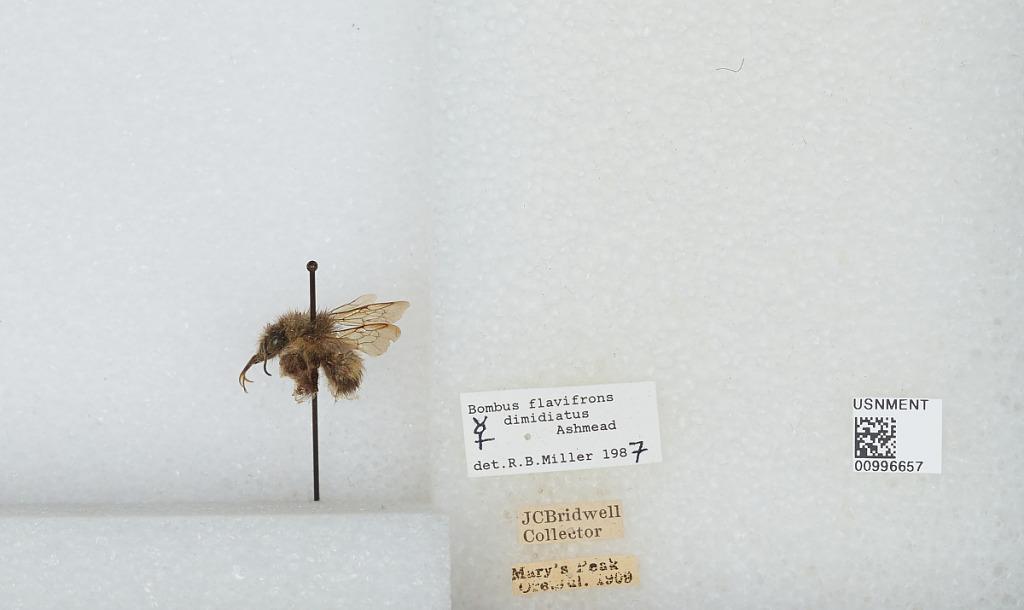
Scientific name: Bombus (Pyrobombus) flavifrons Cresson
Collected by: J. Bridwell
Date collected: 1909-7-
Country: United States
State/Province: Oregon
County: Benton
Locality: Mary's Peak
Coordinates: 44.5044, -123.552
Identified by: Miller, R. B.